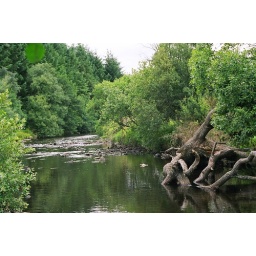
tree over river